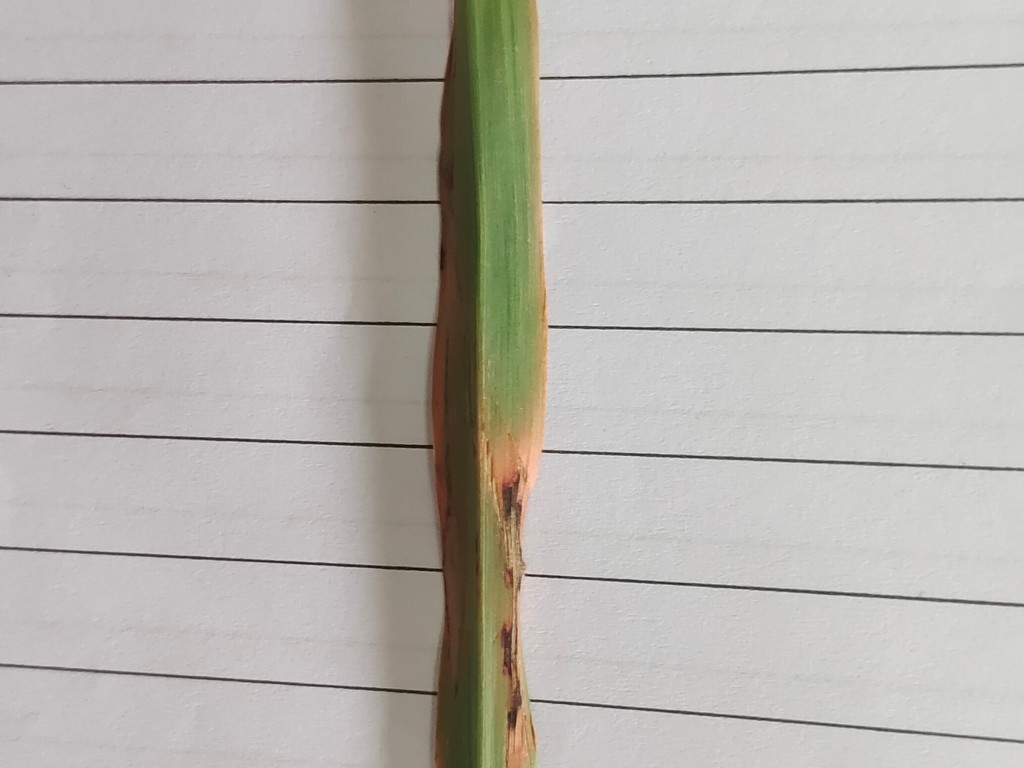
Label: Unhealthy